Poon Man Tik

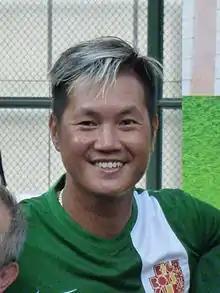
Poon Man Tik in 2014

Poon Man Tik (born 24 February 1975 in Hong Kong) is a former Hong Kong professional footballer.